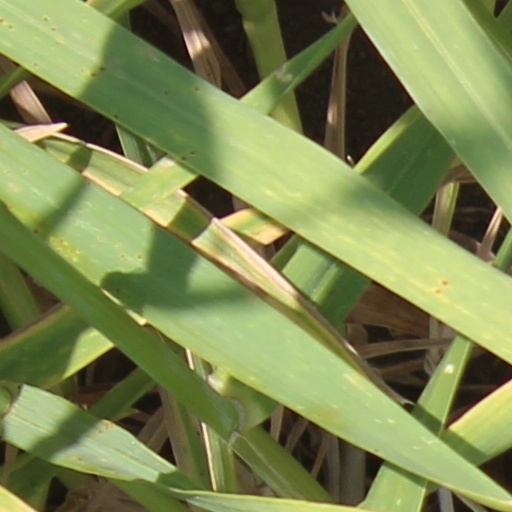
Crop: wheat